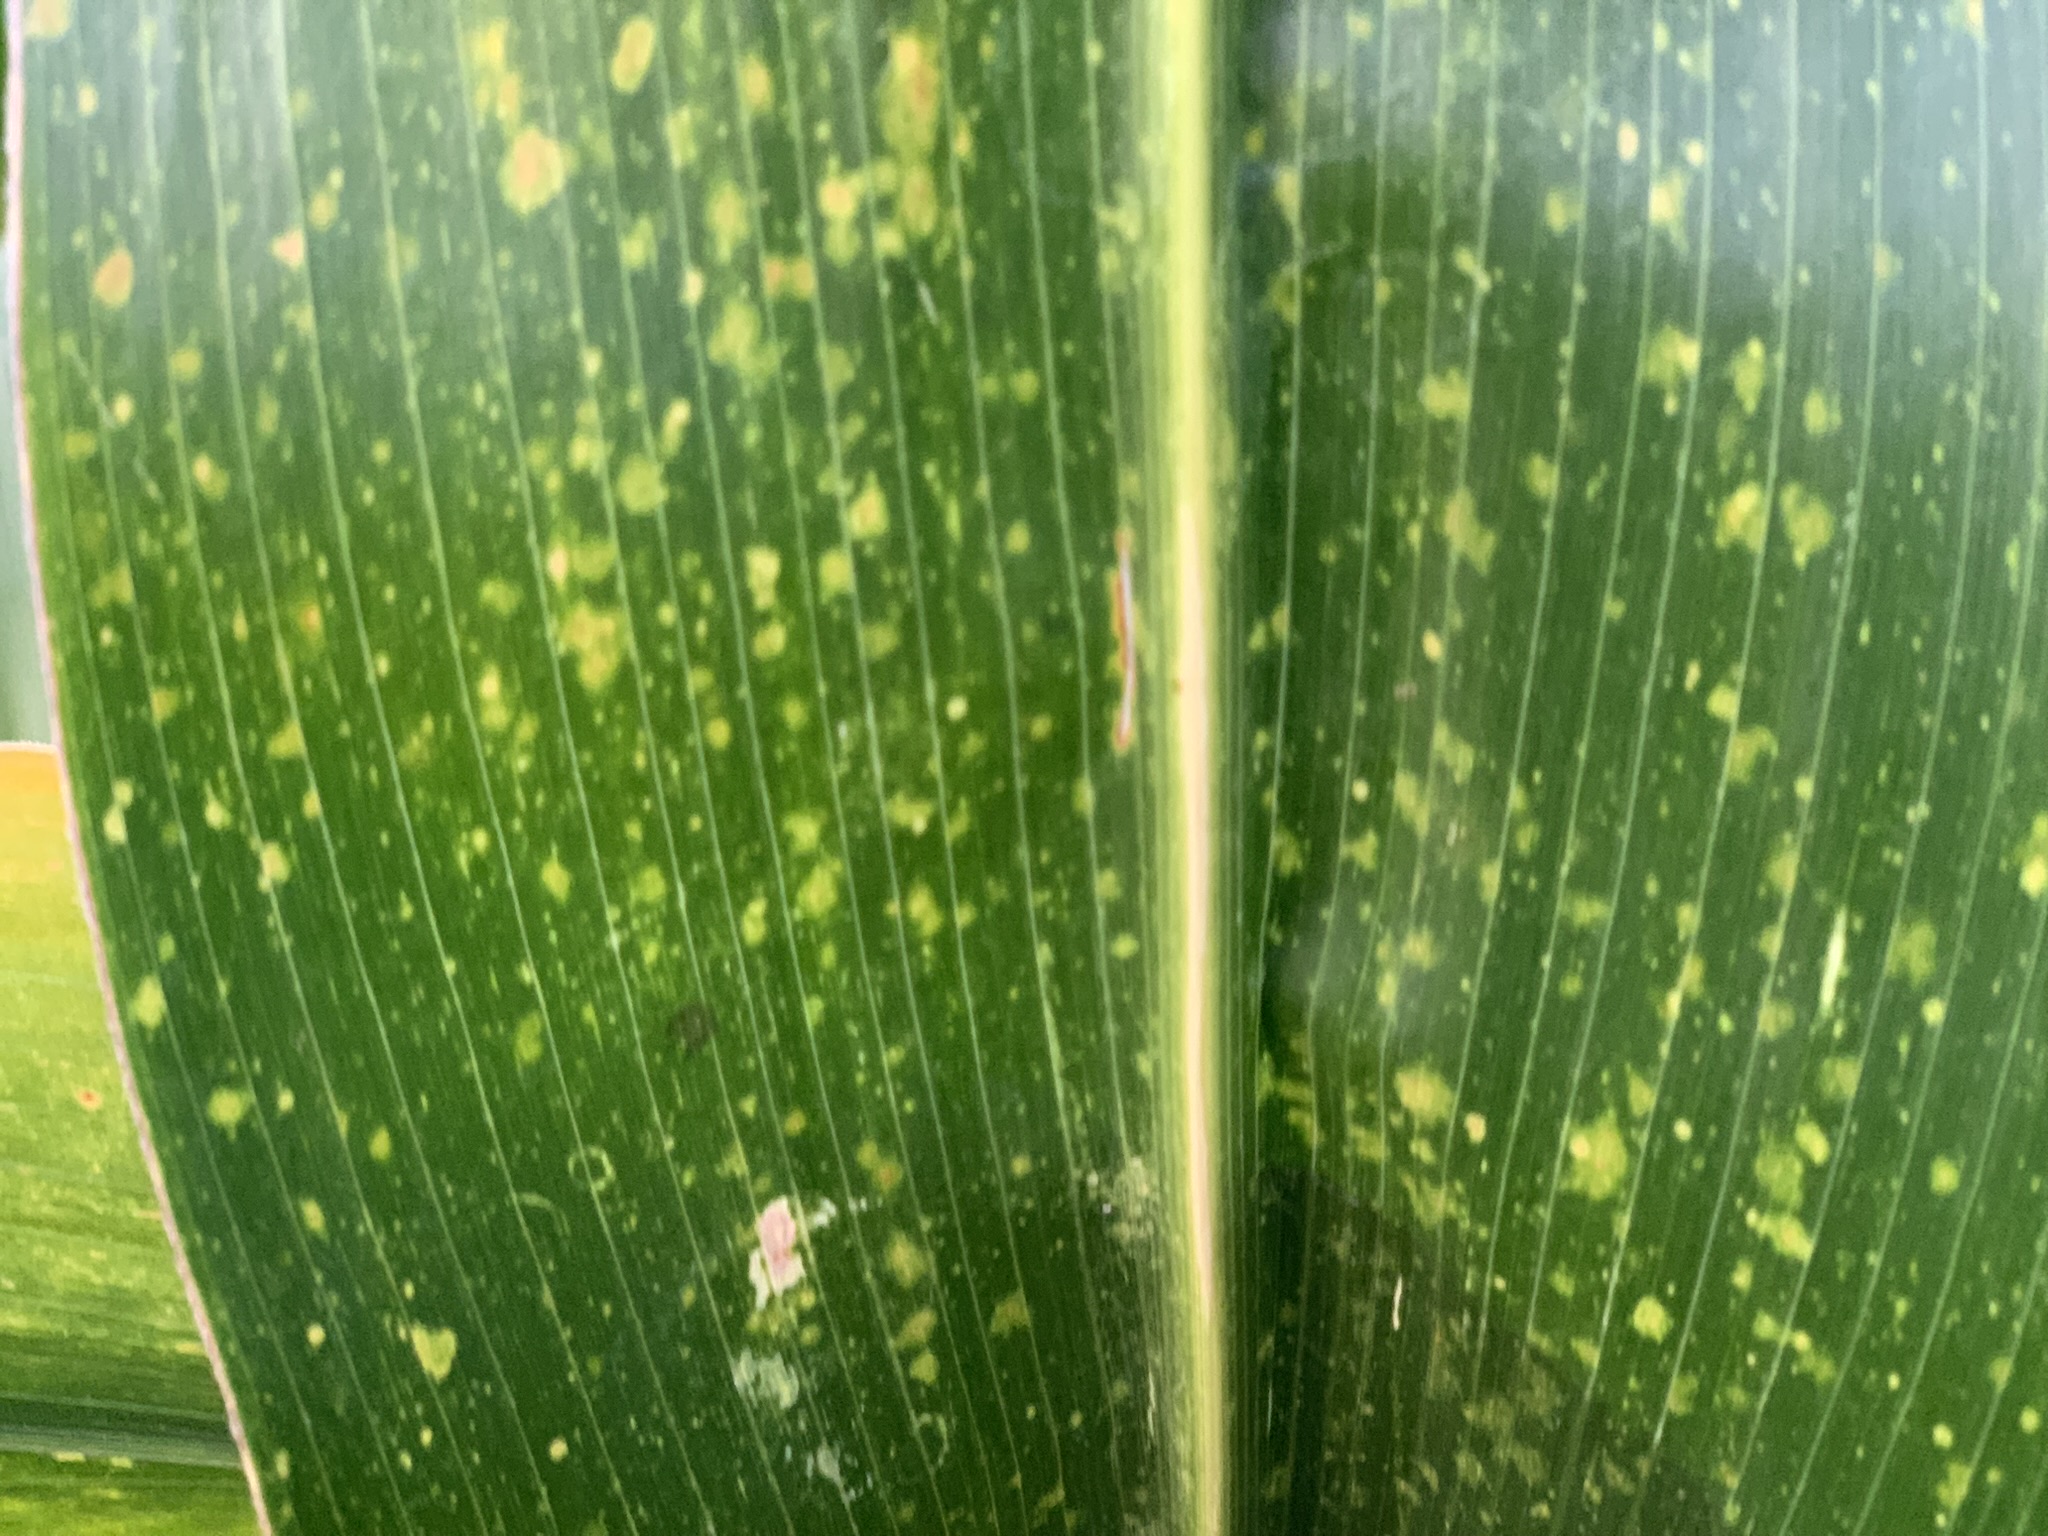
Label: MLN